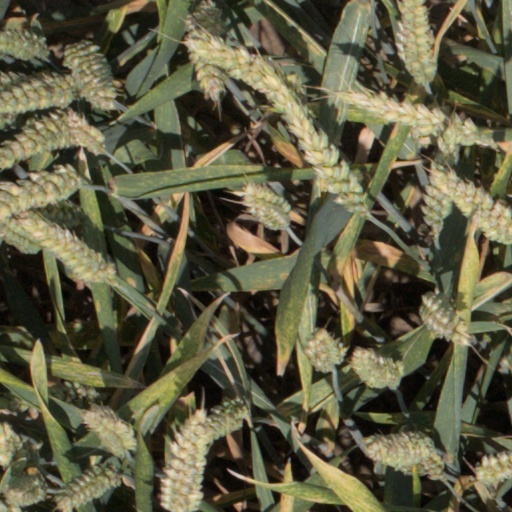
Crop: wheat